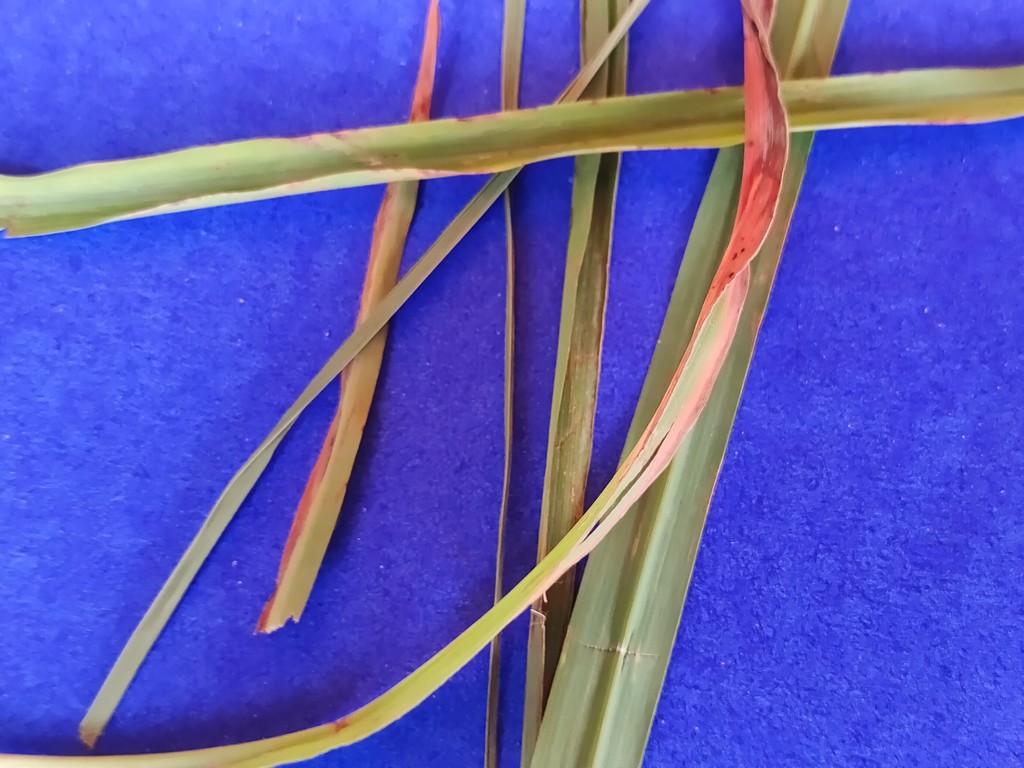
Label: Unhealthy